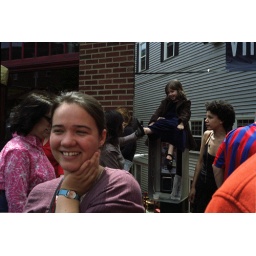
cute girl on pay phone has shoe inspected by mother